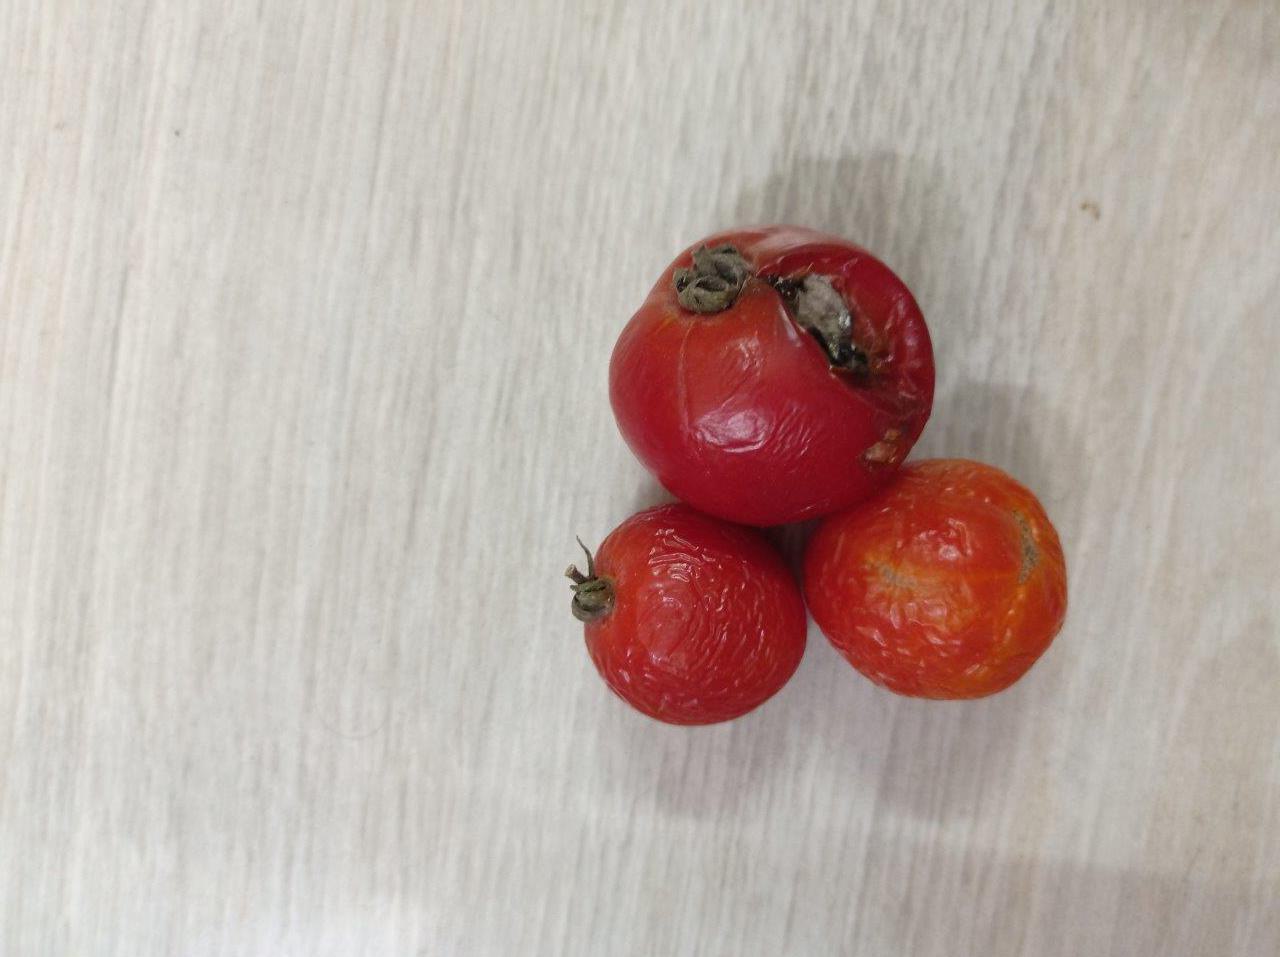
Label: Rotten